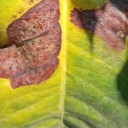
Label: Phoma